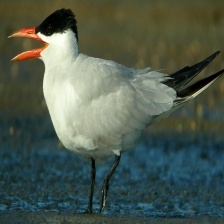
Species: CASPIAN TERN
Scientific name: HYDROPROGNE CASPIA